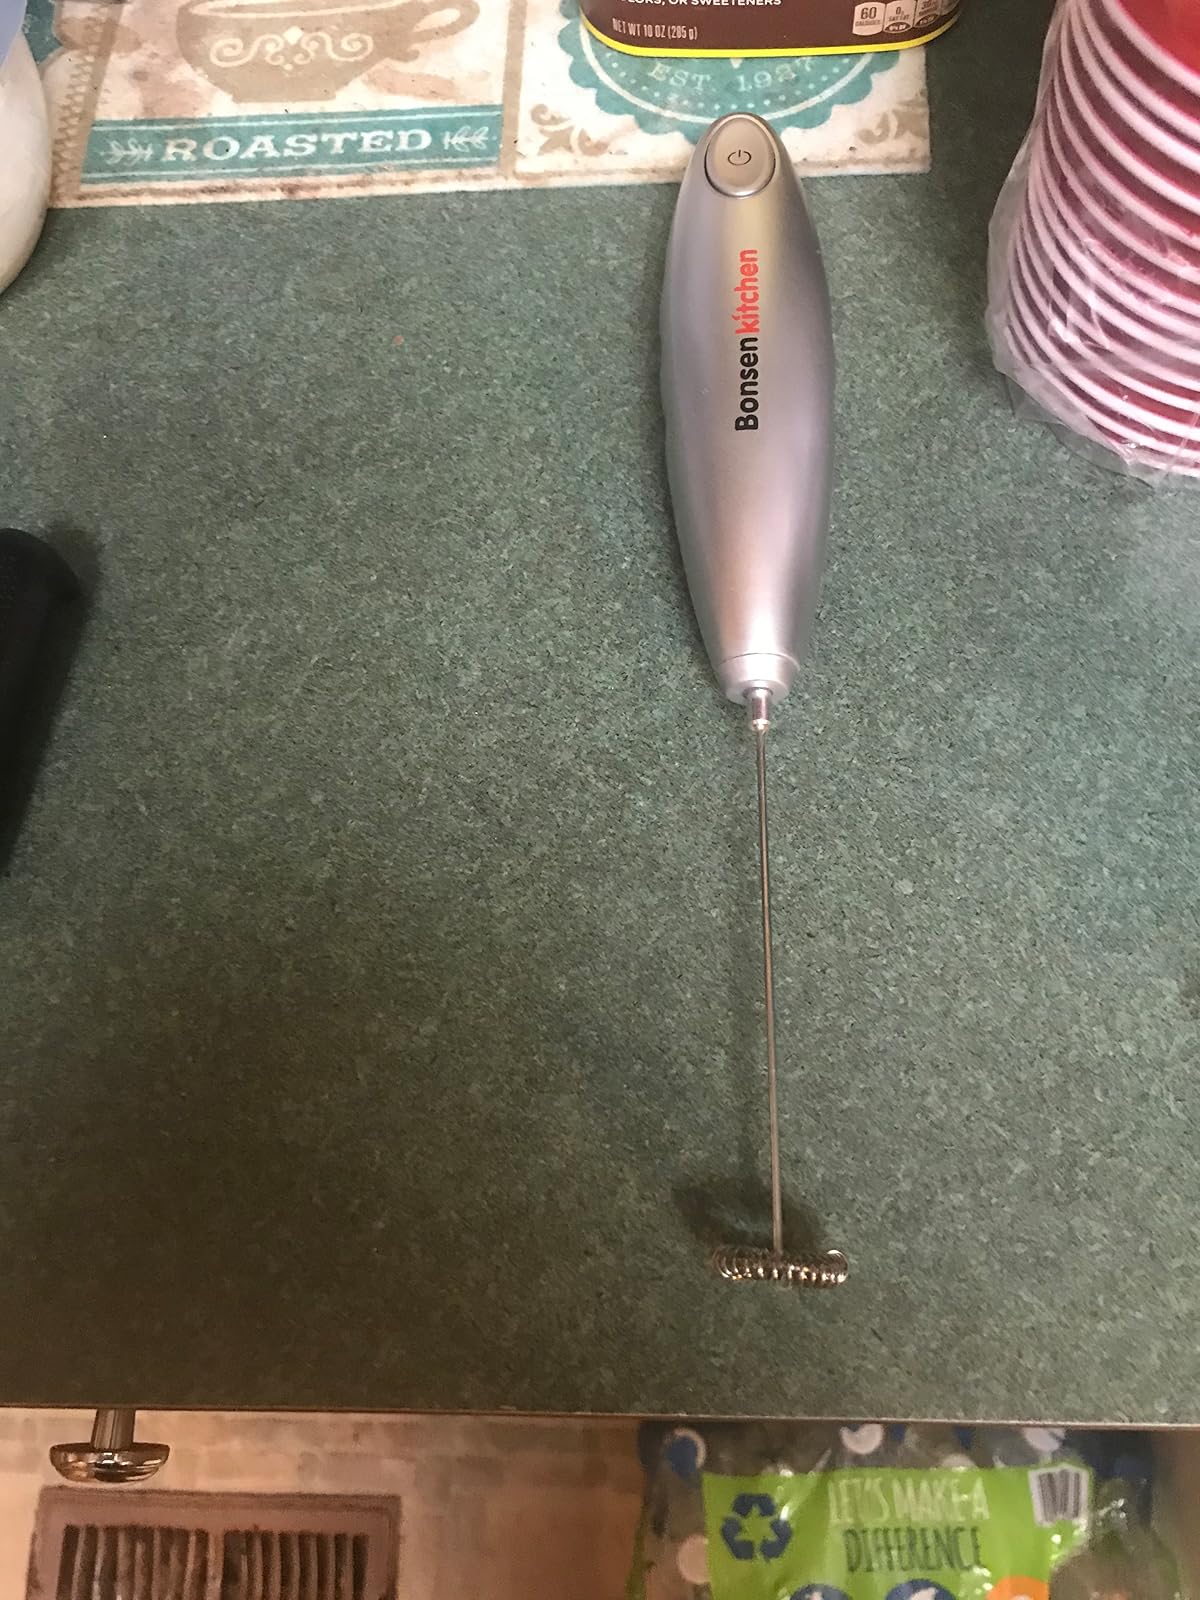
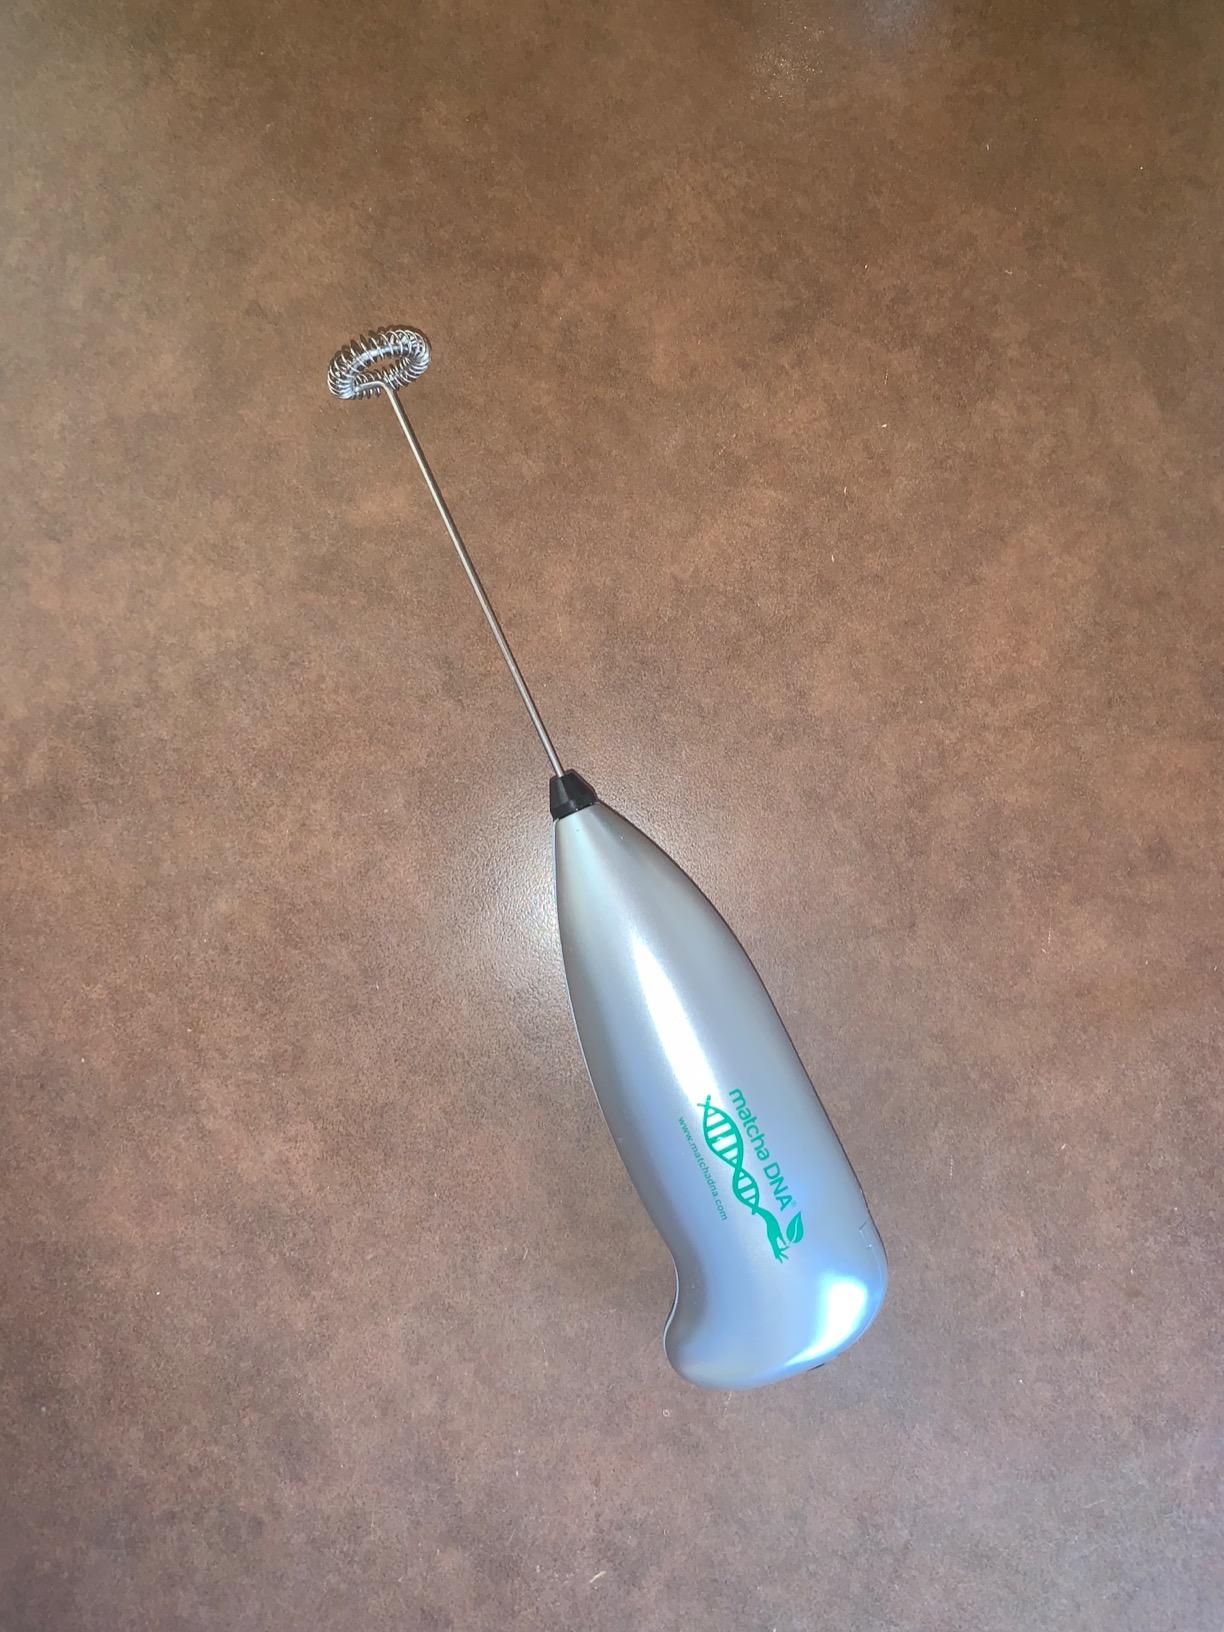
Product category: items_mixer
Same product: no